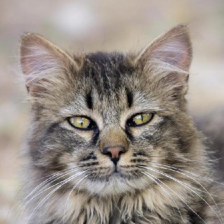
Label: animals